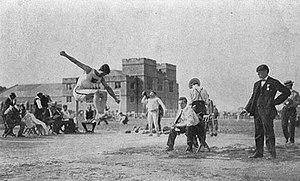
Le saut en longueur masculin figure au programme des Jeux olympiques depuis la première édition, en 1896 à Athènes. Les femmes participent à cette épreuve depuis les Jeux de 1948, à Londres.
Les épreuves d'athlétisme des Jeux olympiques de 1904 ont eu lieu du 29 août au 3 septembre 1904 au stade Francis Field de Saint-Louis, aux États-Unis. 233 athlètes, exclusivement masculins, issus de 10 nations ont pris part aux 23 épreuves du programme.